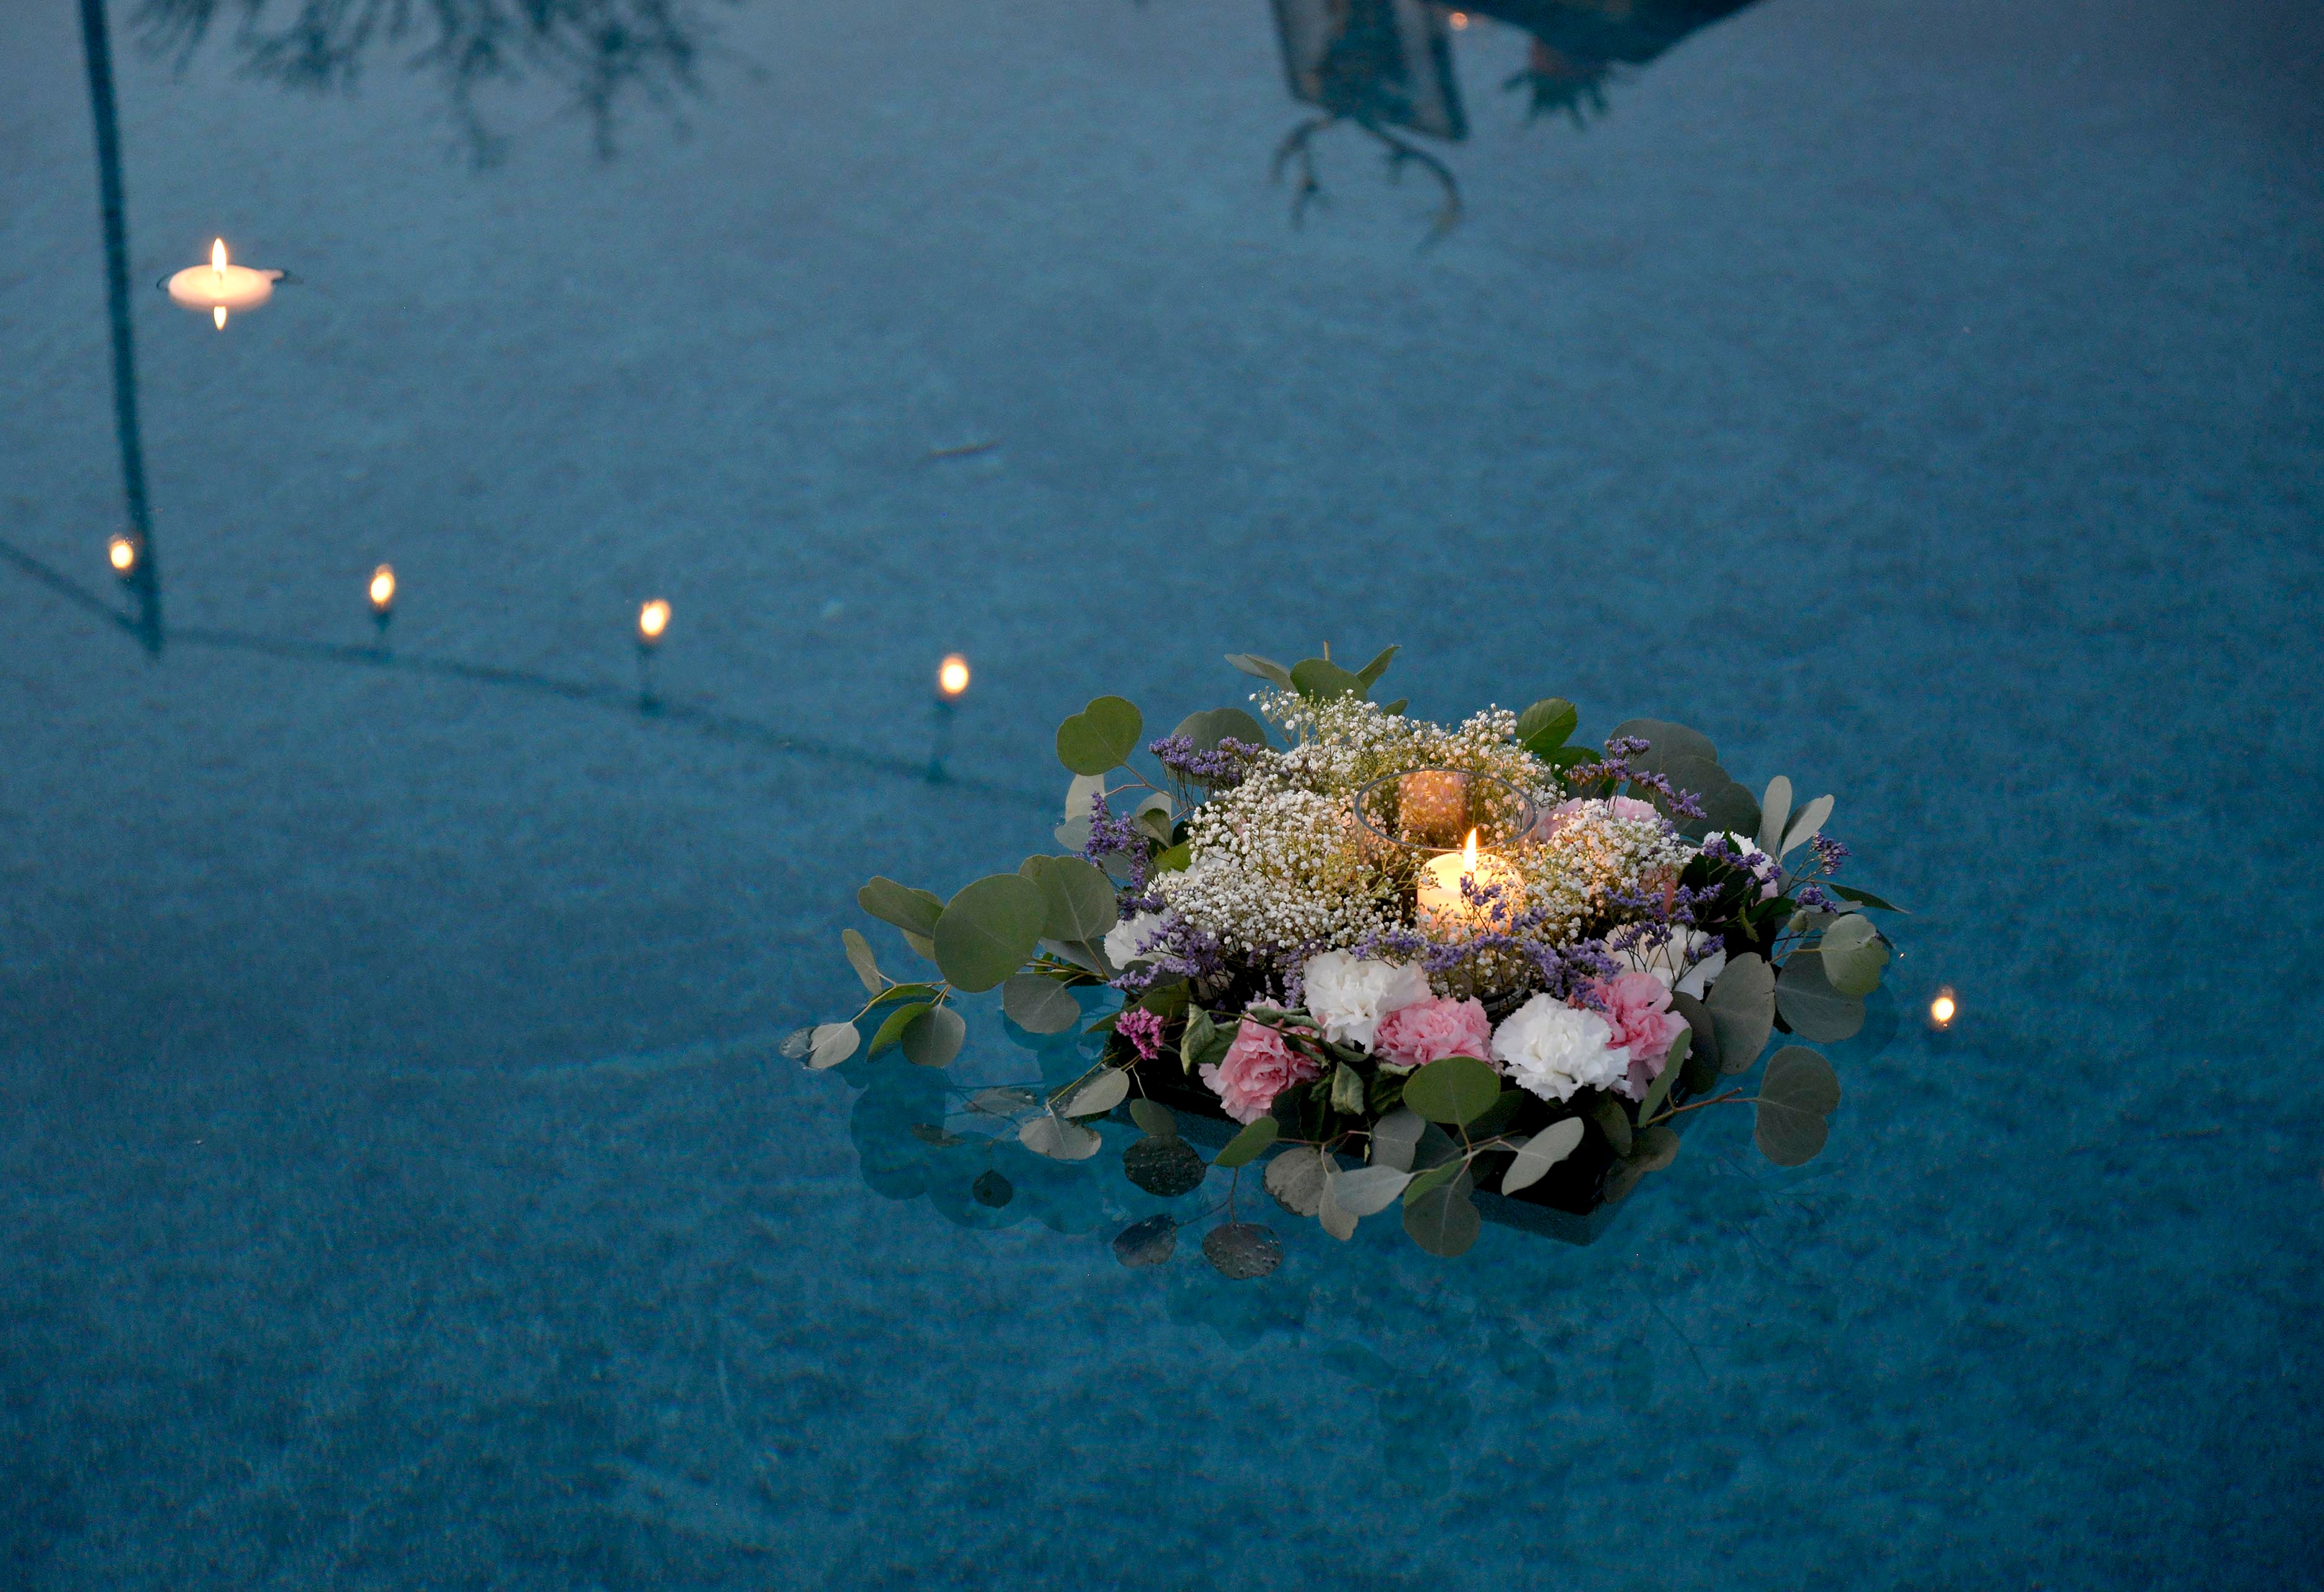
sea, water, flower, underwater, bouquet, reflection, biology, floating, candle, coral, coral reef, reef, screenshot, marine biology